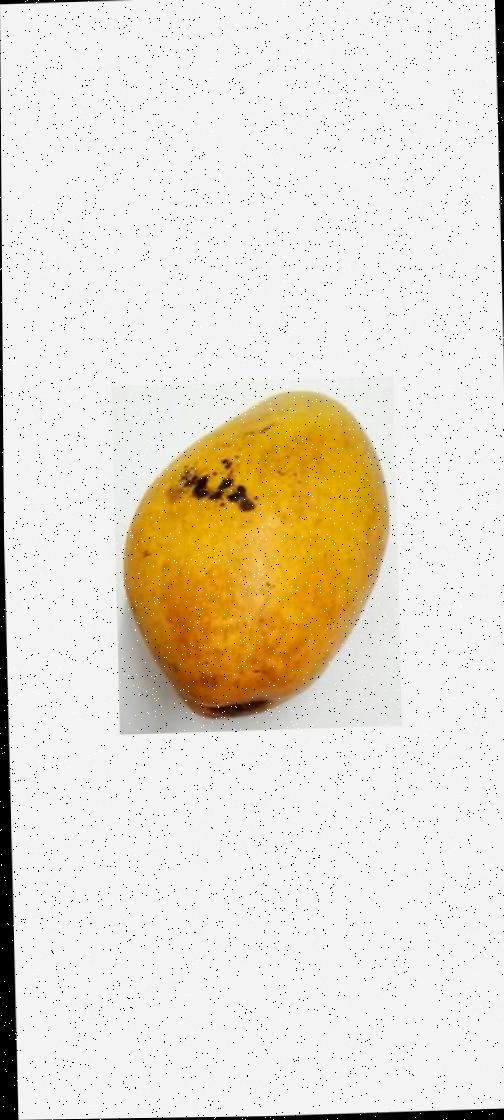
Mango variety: Bari-11